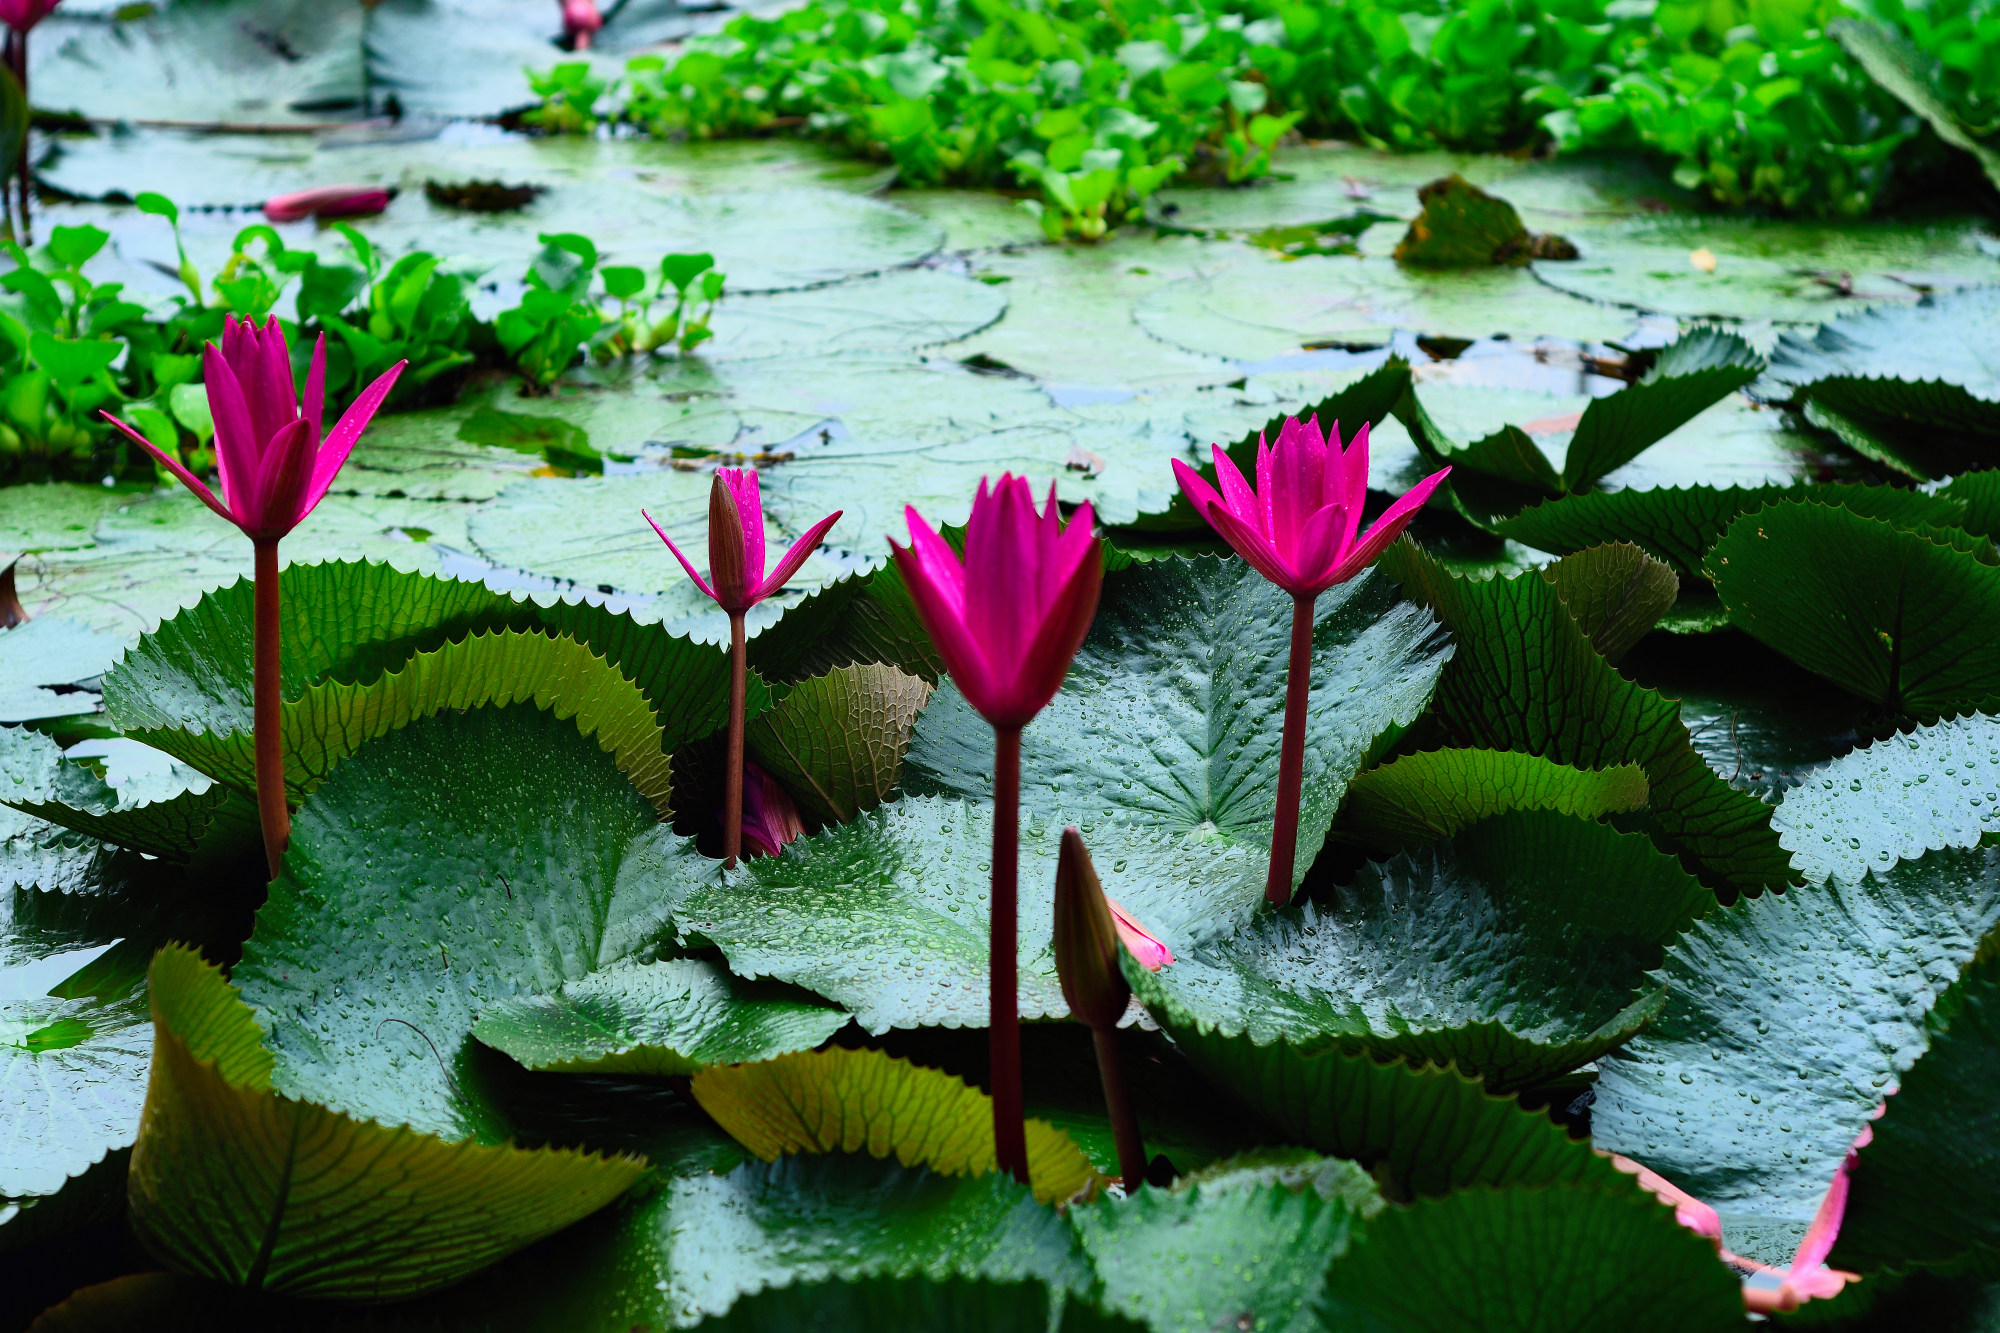
Pink Water Lily & Water Hyacinth — Khurushkul Pond, Bangladesh
Pink water lily (Nymphaea) flowers blooming amid dense water hyacinth (Eichhornia crassipes) coverage in a freshwater pond near Khurushkul, Cox's Bazar, Bangladesh. Photographed during the June 2026 monsoon season, with post-rain water droplets visible on the lily pads. Part of a 100-image GPS-tagged survey of the same pond.
Location: Khurushkul, Chattogram, Bangladesh
Captured: 2026-06-19T10:37:04+06:00